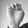
ASL letter: E